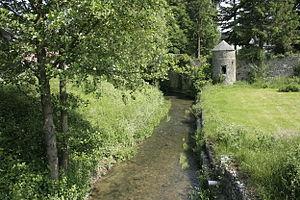
Acoz (Belgique)